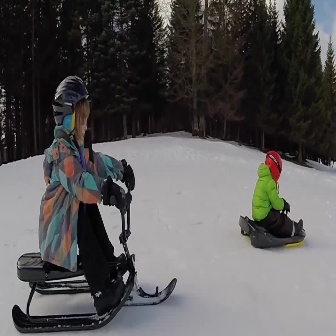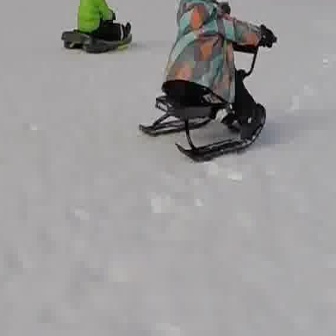
  Please identify the target specified by the bounding box [10,165,176,331] in the first image and locate it in the second image. Return the coordinates in [x_min,y_min,x_max,y_max] format.
Answer: [139,22,279,162]